Ritwik Ghatak

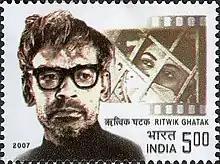
Ghatak in a 2007 stamp of India.

Ghatak's work as a director influenced many later Indian filmmakers, including those from the Bengali film industry and elsewhere. Ghatak is said to have influences on Kumar Shahani, Mani Kaul, Ketan Mehta, and Adoor Gopalakrishnan. For example, Mira Nair has cited Ghatak as well as Ray as the reasons she became a filmmaker. Ghatak's influence as a director began to spread beyond India much later; beginning in the 1990s, a project to restore Ghatak's films was undertaken, and international exhibitions (and subsequent DVD releases) have belatedly generated an increasingly global audience. In a critics' poll of all-time greatest films conducted by the Asian film magazine "Cinemaya" in 1998, "Subarnarekha" was ranked at No. 11. In the 2002 "Sight & Sound" critics' and directors' poll for all-time greatest films, "Meghe Dhaka Tara" was ranked at No. 231 and "Komal Gandhar" at No. 346. In 2007, "A River Named Titas" topped the list of 10 best Bangladeshi films, as chosen in the audience and critics' polls conducted by the British Film Institute.